Chloe Arthur

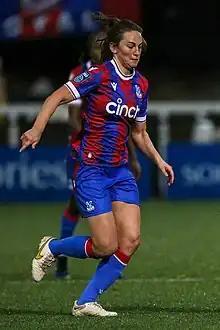
Arthur with Crystal Palace in 2022

Chloe Susan Arthur (born 21 January 1995) is a Scottish footballer who plays as a midfielder for Crystal Palace in the Women's Super League and the Scotland national team.